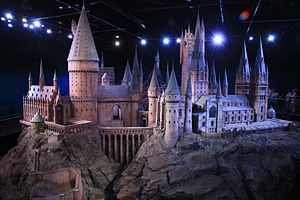
Hogwarts
Billede
Hogwarts Skole for Heksekunster og Troldmandsskab, normalt omtalt som Hogwarts, er en fiktiv skole, der findes i J.K. Rowlings romanserie om Harry Potter. Det er en skole, hvor hekse og troldmænd mellem 11 og 18 år fra Storbritannien kan lære magi. De seks første bøger har alle Hogwarts som den primære kulisse, hvilket understøttes af, at hver bog varer et skoleår. Harry Potter og Dødsregalierne tager ikke udgangspunkt i skolen, da bogens hovedpersoner Harry Potter, Ron Weasley og Hermione Granger ikke tager det sidste år på skolen. Dog foregår den sidste og afgørende kamp i bogen på Hogwarts.